Chatrapathi (2005 film)

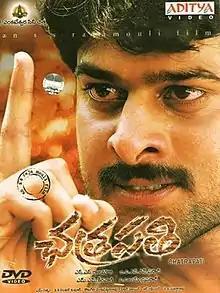
DVD cover

Chatrapathi is a 2005 Indian Telugu-language action drama film directed by S. S. Rajamouli, who also co-wrote the film with V. Vijayendra Prasad. The film stars Prabhas in the title role alongside Shriya Saran, Bhanupriya, Shafi and Pradeep Rawat playing supporting roles. M. M. Keeravani composed the music. The film was produced by B. V. S. N. Prasad on Sri Venkateswara Cine Chitra banner.